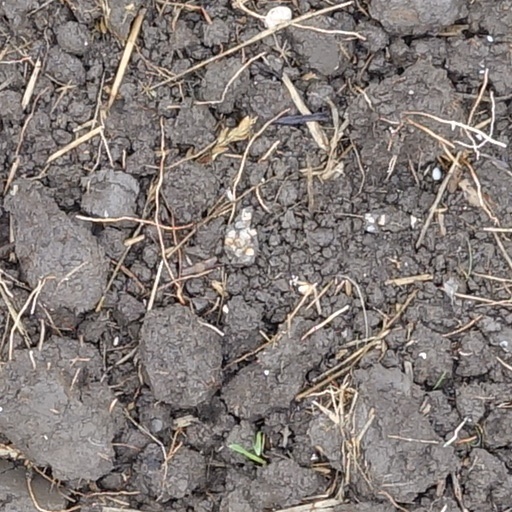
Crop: wheat